Describe the emotion expressed in this image:  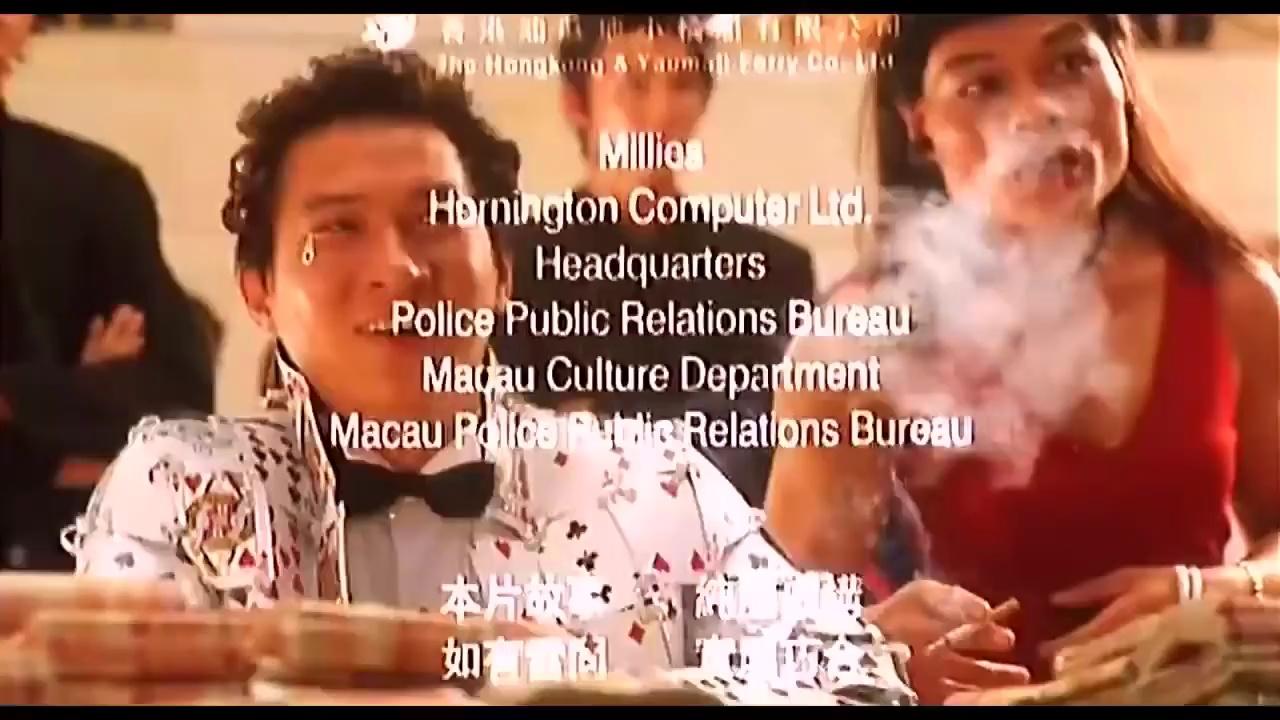
This person displays Fear, valence and arousal with low intensity.